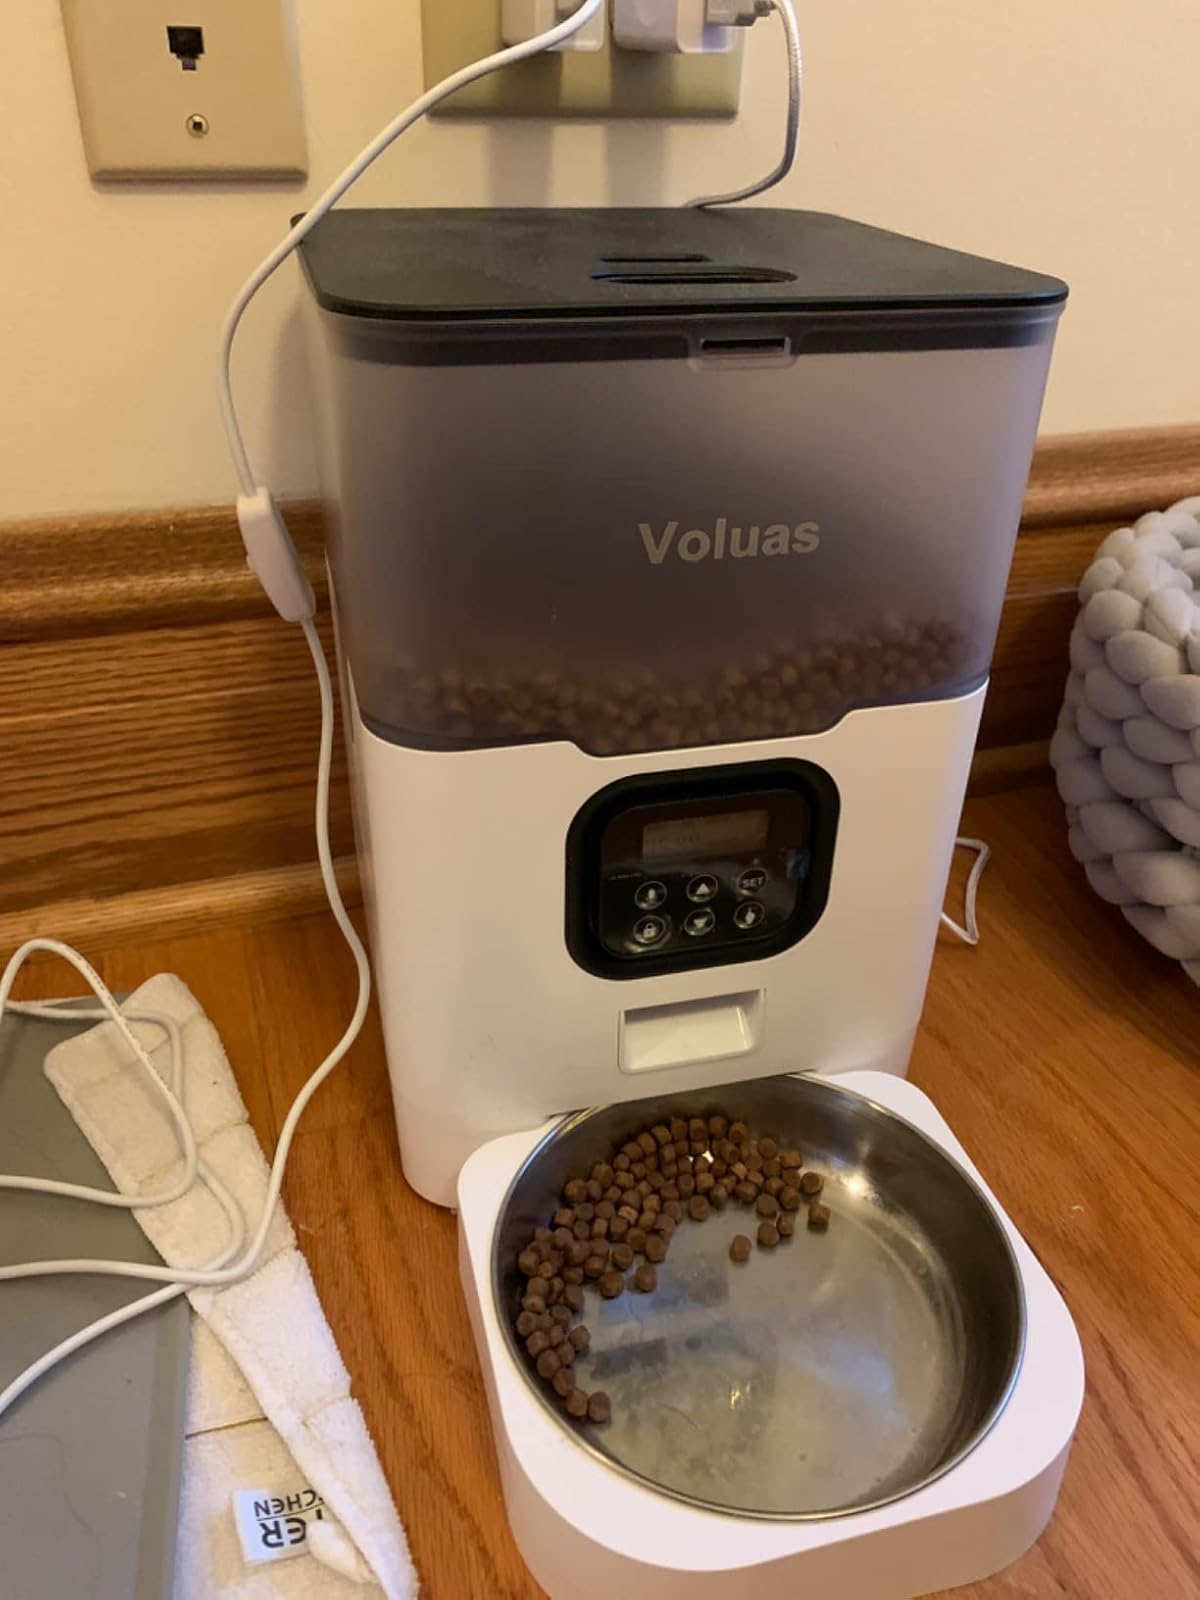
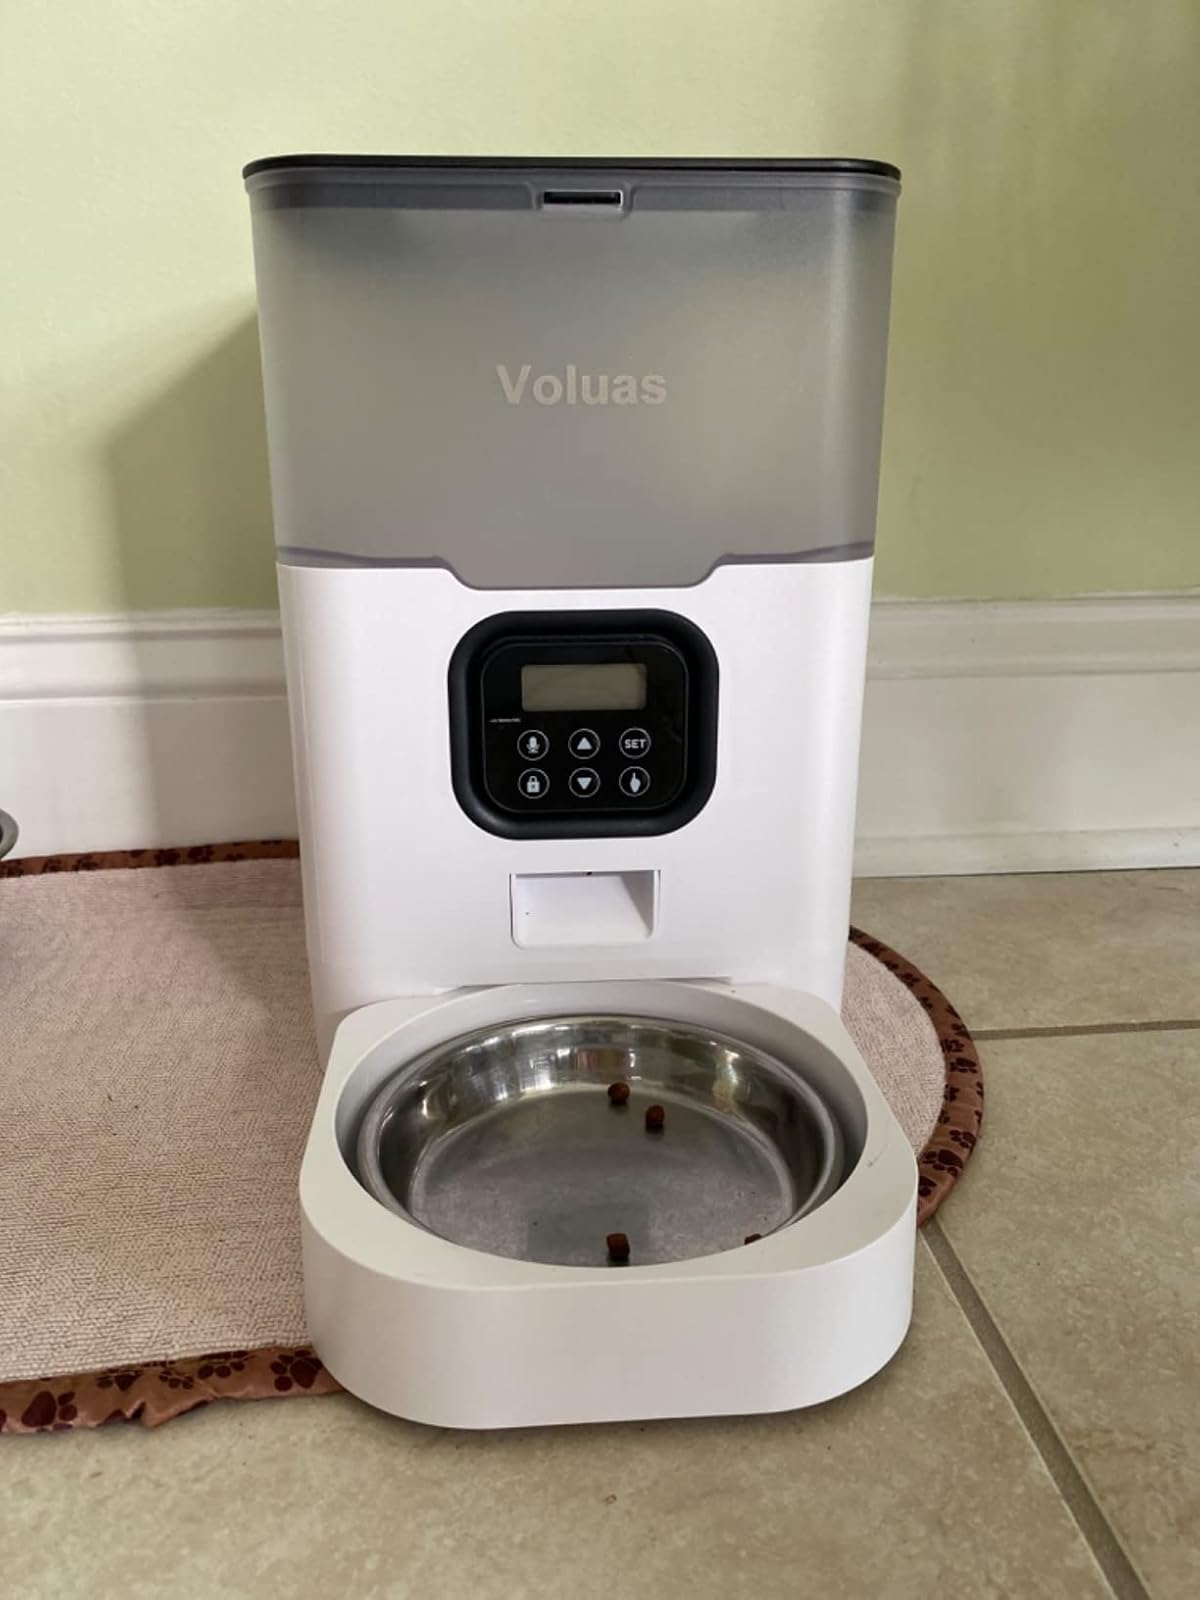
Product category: items_feeder
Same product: yes